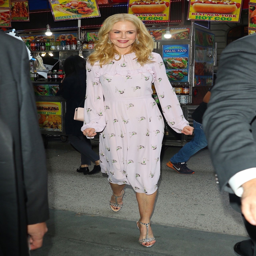
actor - heading to a press event